Passbook

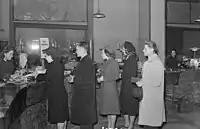
Customers queuing to bank counter in Finland with passbooks (1943)

To add credit to an account by bringing cash to a bank in person, the account holder can fill a small "credit slip" or "deposit slip". The total value of notes and coins is counted and entered on the slip, along with the date and the payer's name. The cash and details are counted and checked by the teller at the bank; if everything is in order, the deposit is credited to the account, the "credit slip" is then kept by the bank, and the "credit slip booklet" is stamped with the date and then returned to the account holder. An account holder uses his passbook to record their history of transactions with his bank.